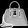
Label: Bag